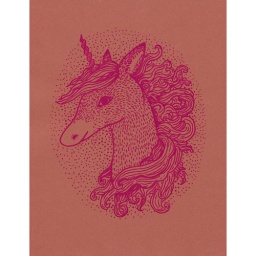
Bright purple ink on brown paper Look for it up in the Grumble Toy shop soon!